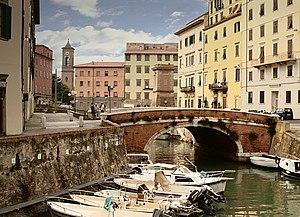
Robert Murray McCheyne, né le 21 mai 1813, a été pasteur de l'Église d'Écosse de 1835 à sa mort, le 25 mars 1843. Auteur de poèmes et de nombreuses lettres, il eut une grande influence, en tant que prédicateur, sur le renouveau de la ferveur religieuse en Écosse, et fut membre d'une délégation de quatre pasteurs envoyés à Jérusalem pour enquêter sur les Juifs. Son décès avant le schisme de 1843 lui permit de jouir d'une excellente réputation tout aussi bien dans l'Église d'Écosse que dans la Free Church of Scotland, et sa biographie fut une lecture conseillée à de multiples reprises par les pasteurs écossais.
La 4ᵉ étape du Tour d'Italie 2011 s'est déroulée le mardi 10 mai 2011 entre Quarto dei mille à Gênes et Livorno sur une distance de 216 km. L'étape a été neutralisée en hommage à Wouter Weylandt, décédé des suites d'une lourde chute lors de l'étape précédente.